Biblical and Talmudic units of measurement

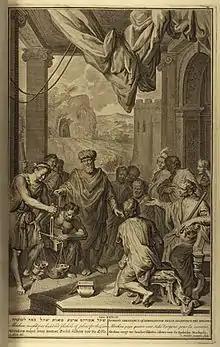
Abraham weighs out 400 shekels of silver (about 4.4 kg, or 141 troy oz) in order to buy land for a cemetery at Machpelah. (1728 illustration, based on Genesis 23)

The Babylonian system, which the Israelites followed, measured weight with units of the "kikar" (talent), "mina", "shekel", and "giru" (Hebrew "Gerah"), related to one another as follows: